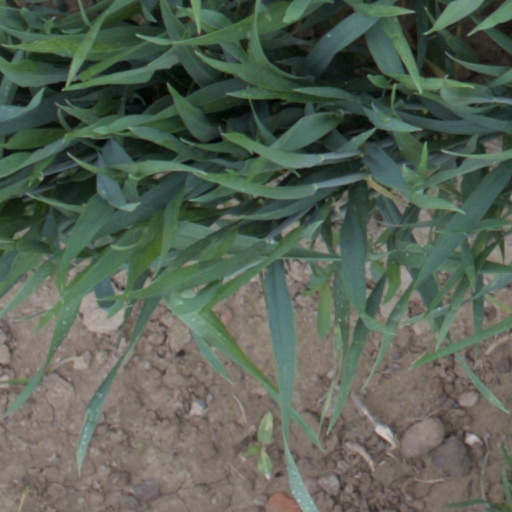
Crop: wheat